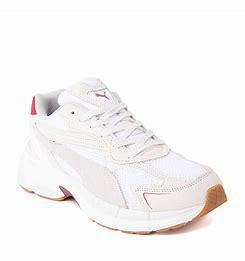
Brand: Puma
Model: Teveris Nitro